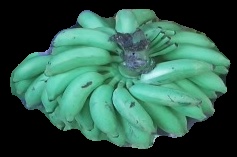
Variety: elakki-bale
Grade: grade2